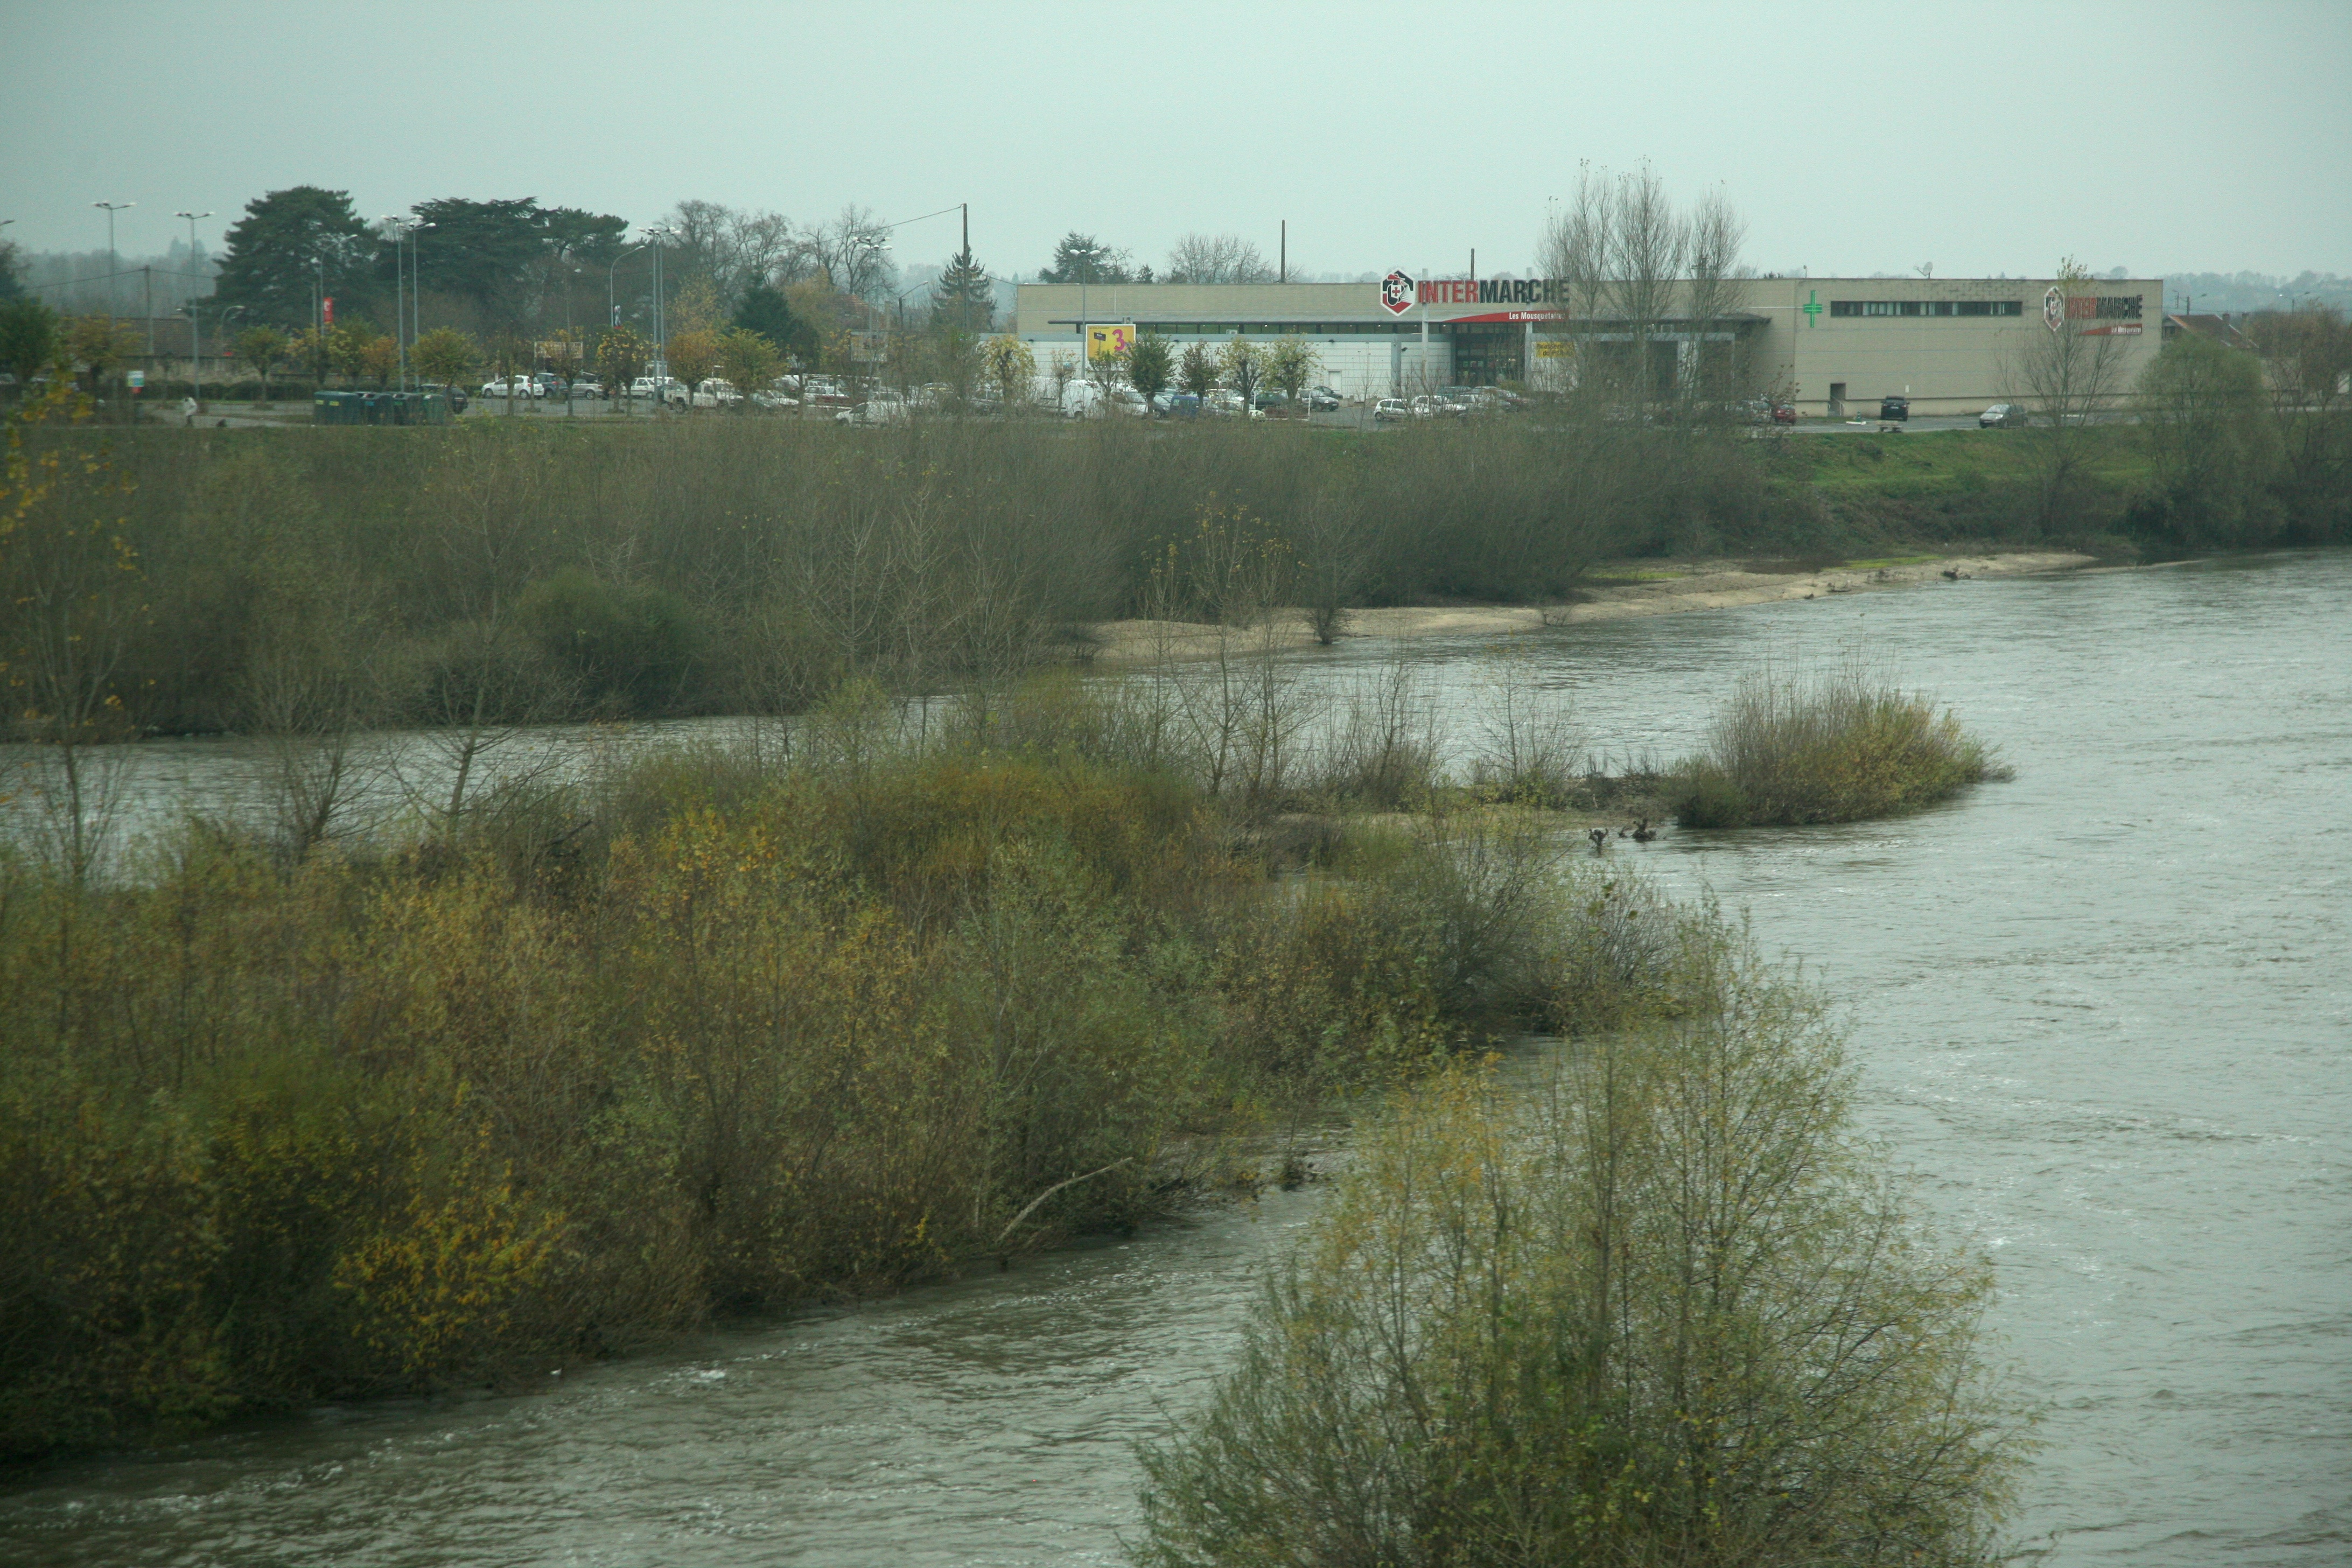
water, marsh, river, canal, france, reflection, reservoir, waterway, auvergne, allier, wetland, floodplain, channel, riviere, moulins, landform, intermarch, geographical feature, atmospheric phenomenon